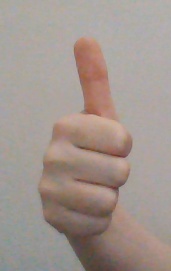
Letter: aleff